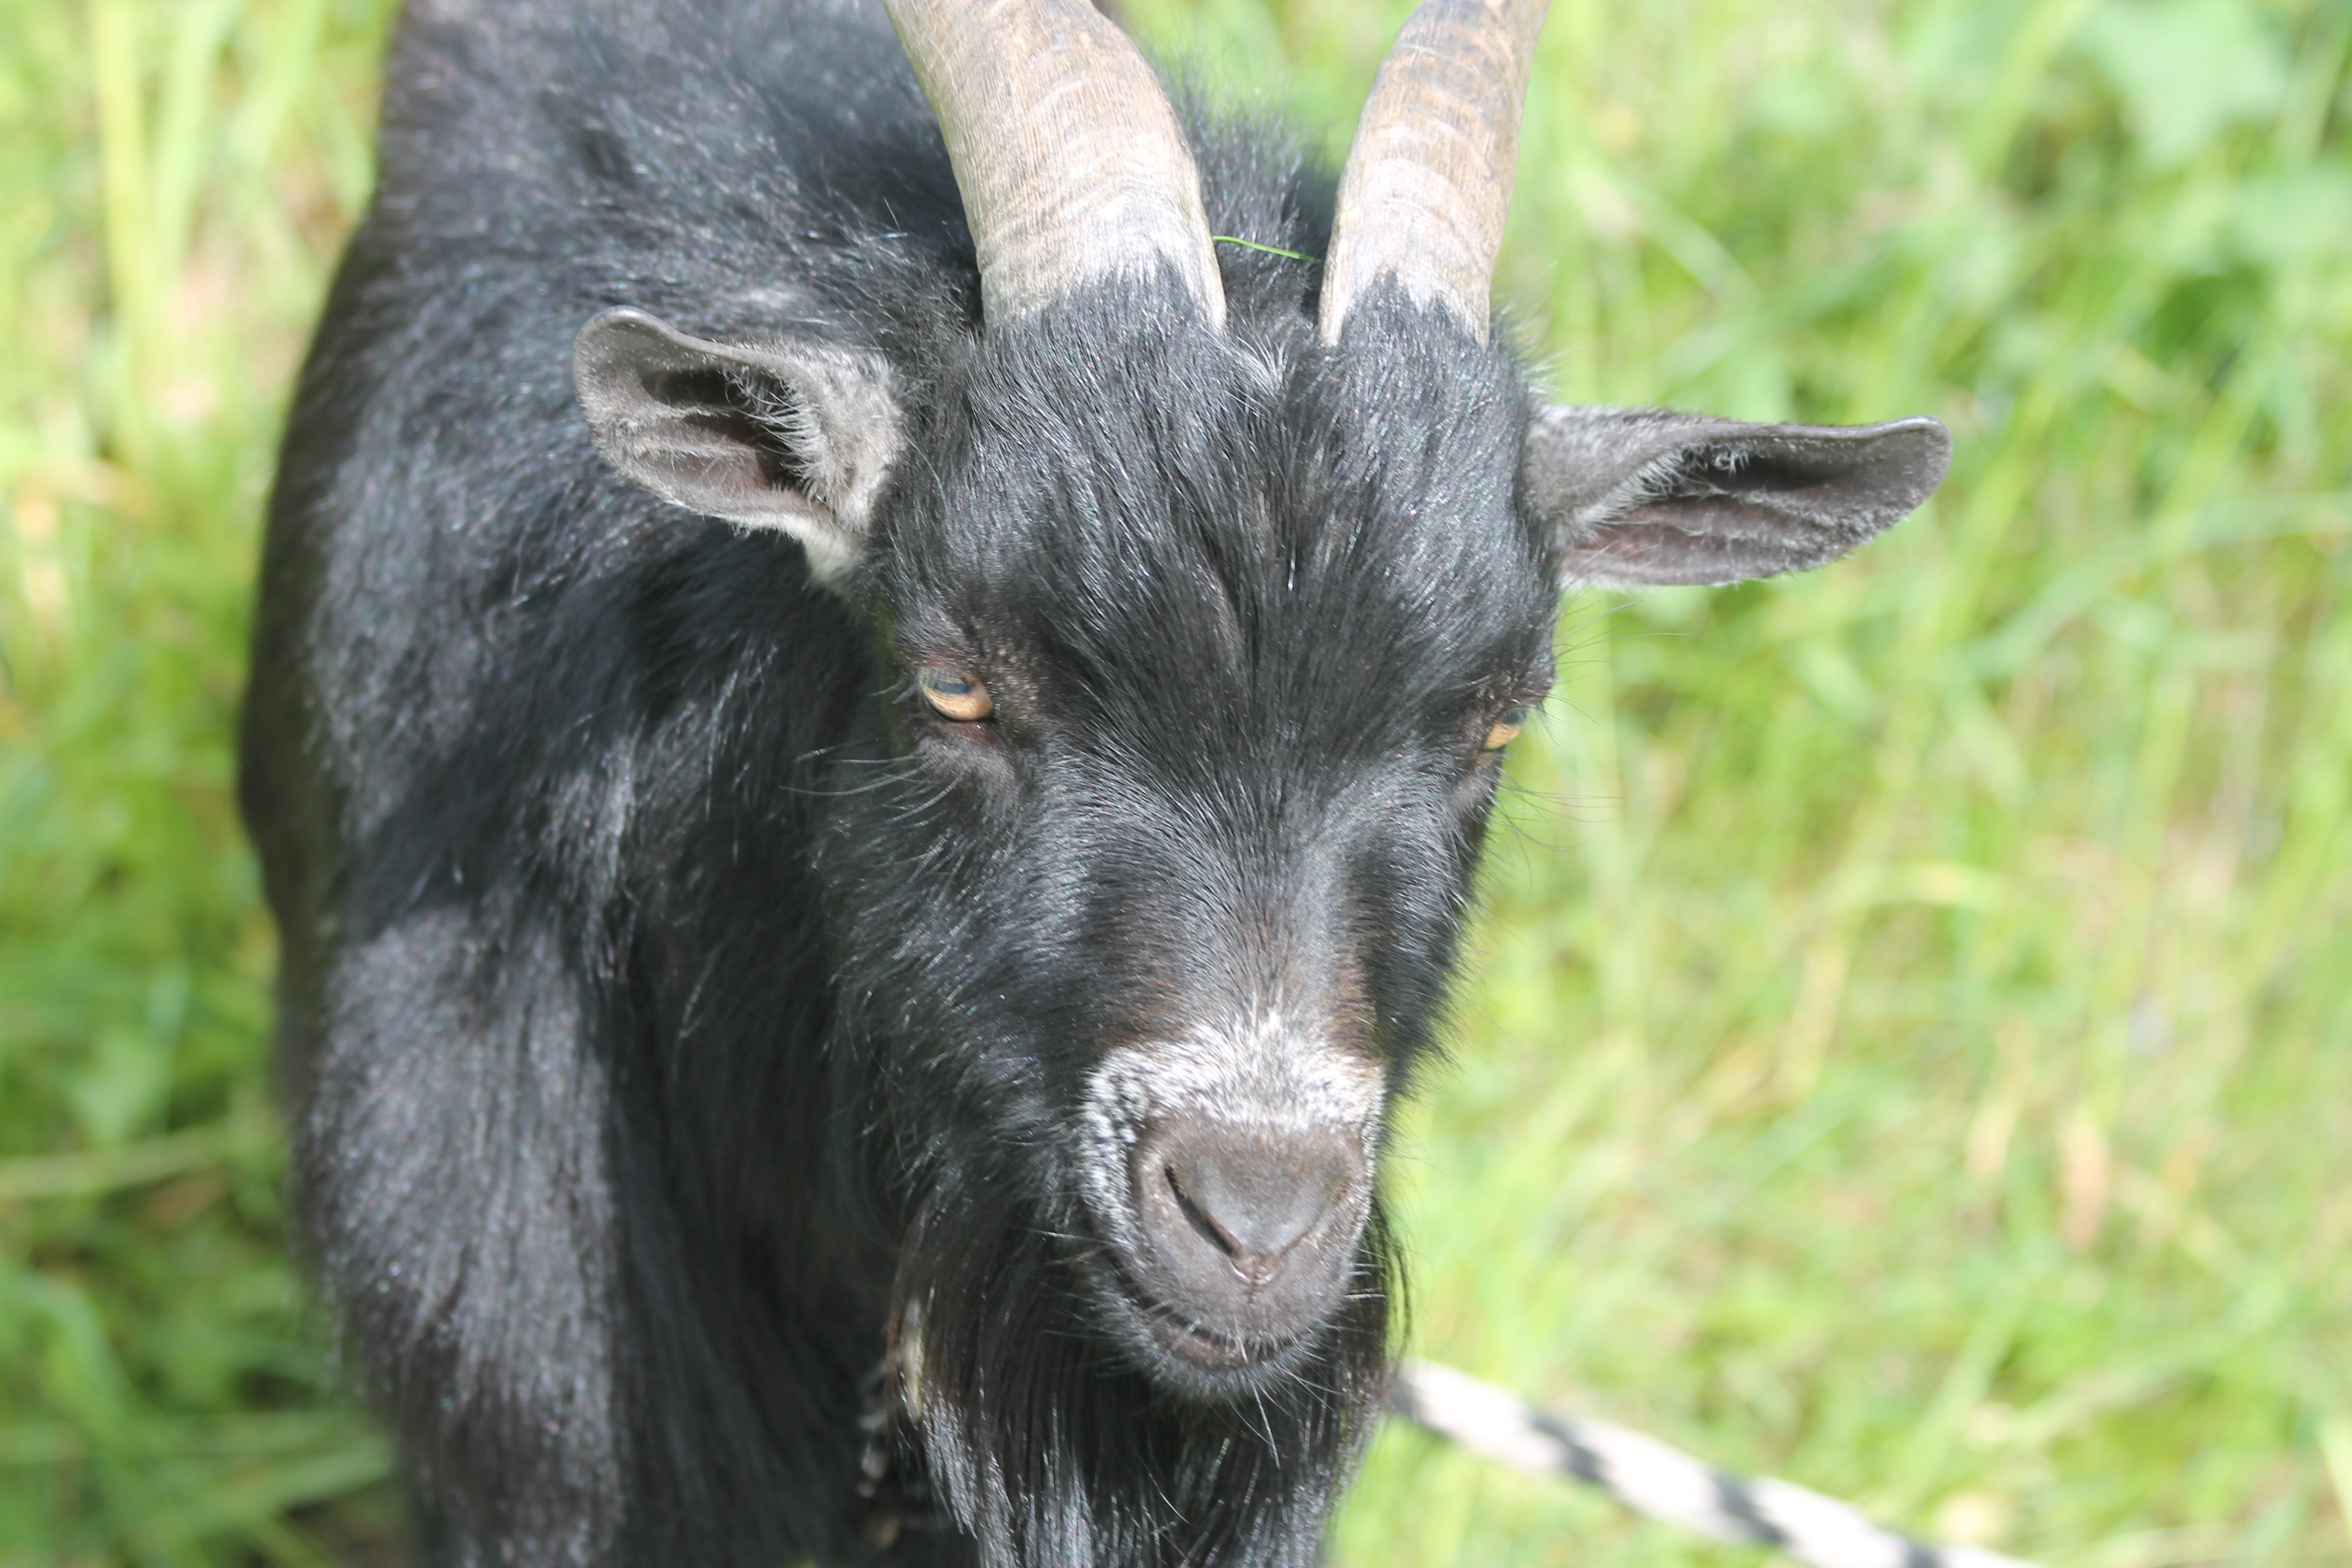
grass, wildlife, goat, horn, pasture, mammal, fauna, goats, mammals, vertebrate, horns, bock, cattle like mammal